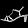
Label: Sandal